New York State Route 25B

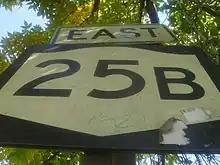
Fading NY 25B shield in Queens

The lane composition of NY 25B remains the same as it proceeds eastward through heavily residential areas of Queens, maintaining a width of six lanes with a turning lane acting as the divider between opposing traffic. Roughly from Winchester Boulevard, NY 25B, facing northeast once more, intersects the west (southbound) frontage road of the Cross Island Parkway in Bellerose. Shortly after passing over the six-lane parkway, Hillside Avenue meets the eastern (northbound) frontage road. East of the parkway and surrounded by homes once again, NY 25B heads northeast on a linear path for a half-mile to an intersection with the Little Neck Parkway. Upon crossing the parkway, the structures along Hillside Avenue shift from residential to commercial, a trend that remains in place to the Nassau County line.